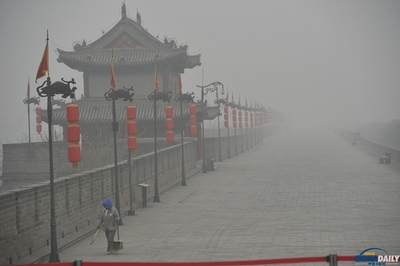
Weather: foggy or hazy